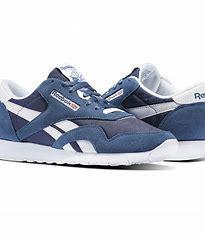
Brand: Reebok
Model: Classic Nylon